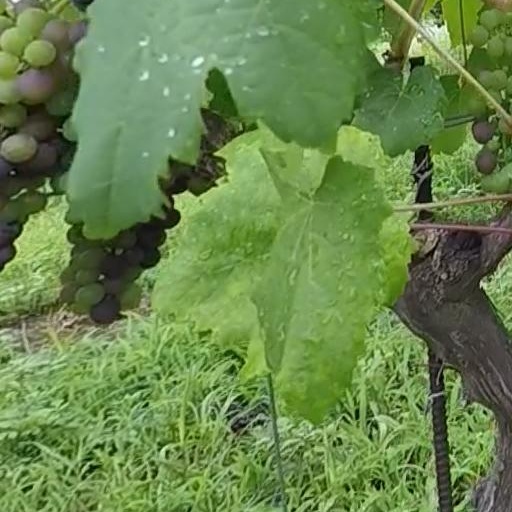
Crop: grape